St. Vincent (musician)

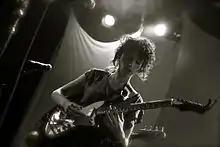
St. Vincent performing in 2009

In 2008, Clark was nominated for three PLUG Independent Music Awards: New Artist of the Year, Female Artist of the Year, and Music Video of the Year. On March 6, 2008, she won the PLUG Female Artist of the Year award. After returning to New York from a lengthy tour, Clark began working on her second album. Her inspiration reportedly came from several films, including Disney movies: "Well, the truth is that I had come back from a pretty long — you know, about a year-and-a-half of touring, and so my brain was sort of all circuit boards that were a little bit fried", Clark said. "So I started watching films as sort of a way to get back into being human. And then it started to just really inform the entire record." Clark, who did not have a studio at the time, began writing the album in her apartment on her computer using GarageBand and MIDI, because she had gotten noise complaints from neighbors. The songs were inspired largely by scenes from various children's films. Clark said she imagined soundtracks for certain scenes in films when writing the music and lyrics, including scenes in "Snow White" (1937) and "The Wizard of Oz" (1939).